Alexandras Avenue

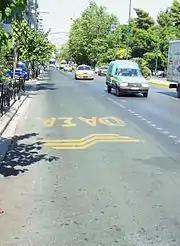
Alexandras Avenue

Alexandra's Avenue (Greek: Λεωφόρος Αλεξάνδρας "Leoforos Alexandras") is a main east–west thoroughfare running from Patission Street/28 October Street and Kifissias Avenue in the northern part of the center of Athens, Greece. It is named after Princess Alexandra of Greece, later Grand Duchess Alexandra Georgievna of Russia (daughter of George I of Greece). The avenue has two regular traffic lanes plus one dedicated bus lane per direction. Its total length is approximately 3 km.